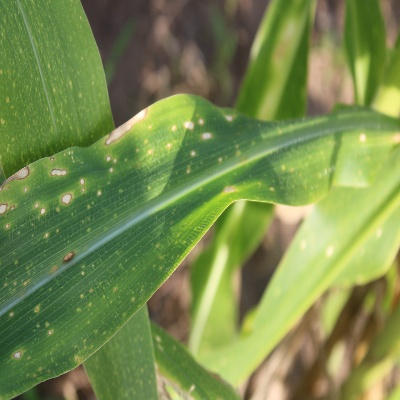
Crop: Maize
Condition: leaf spot